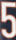
Number: 5